Solomon Butcher

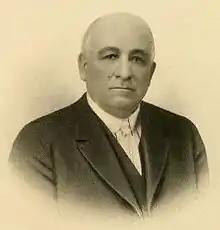
Butcher, ca. 1919

Before he could move, however, he had to dispose of his thousands of glass-plate negatives. He also had to get himself out of debt once again. In an attempt to accomplish both of these at once, he offered his collection of negatives to the Nebraska State Historical Society. To Addison Sheldon, head of the Society's Legislative Reference Bureau, he wrote, "Now is the time to buy me cheap, when I need the money so badly." In November 1911, he and Sheldon signed a contract for the sale of the negatives for $1000. Butcher was to receive $100 down; the rest would be paid after the Nebraska legislature passed a bill appropriating funds for the purchase.